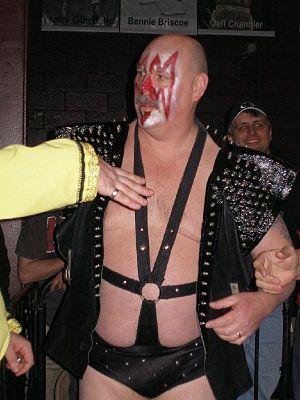
Barry Darsow est un catcheur américain connu sous le nom de Smash, membre de l'équipe Demolition, et sous Krusher Kruschev, Repo Man et The Blacktop Bully. Durant sa carrière, il participe aux émissions de Jim Crockett Promotions, de la World Wrestling Federation, du World Championship Wrestling et autres durant les années 1980 et 1990. Il a été anciennement quatre fois champion par équipe, remportant trois titres WWF World en équipe avec Demolition et un titre NWA World en équipe avec Ivan et Nikita Koloff, et consacré une fois champion NWA United States en équipe.